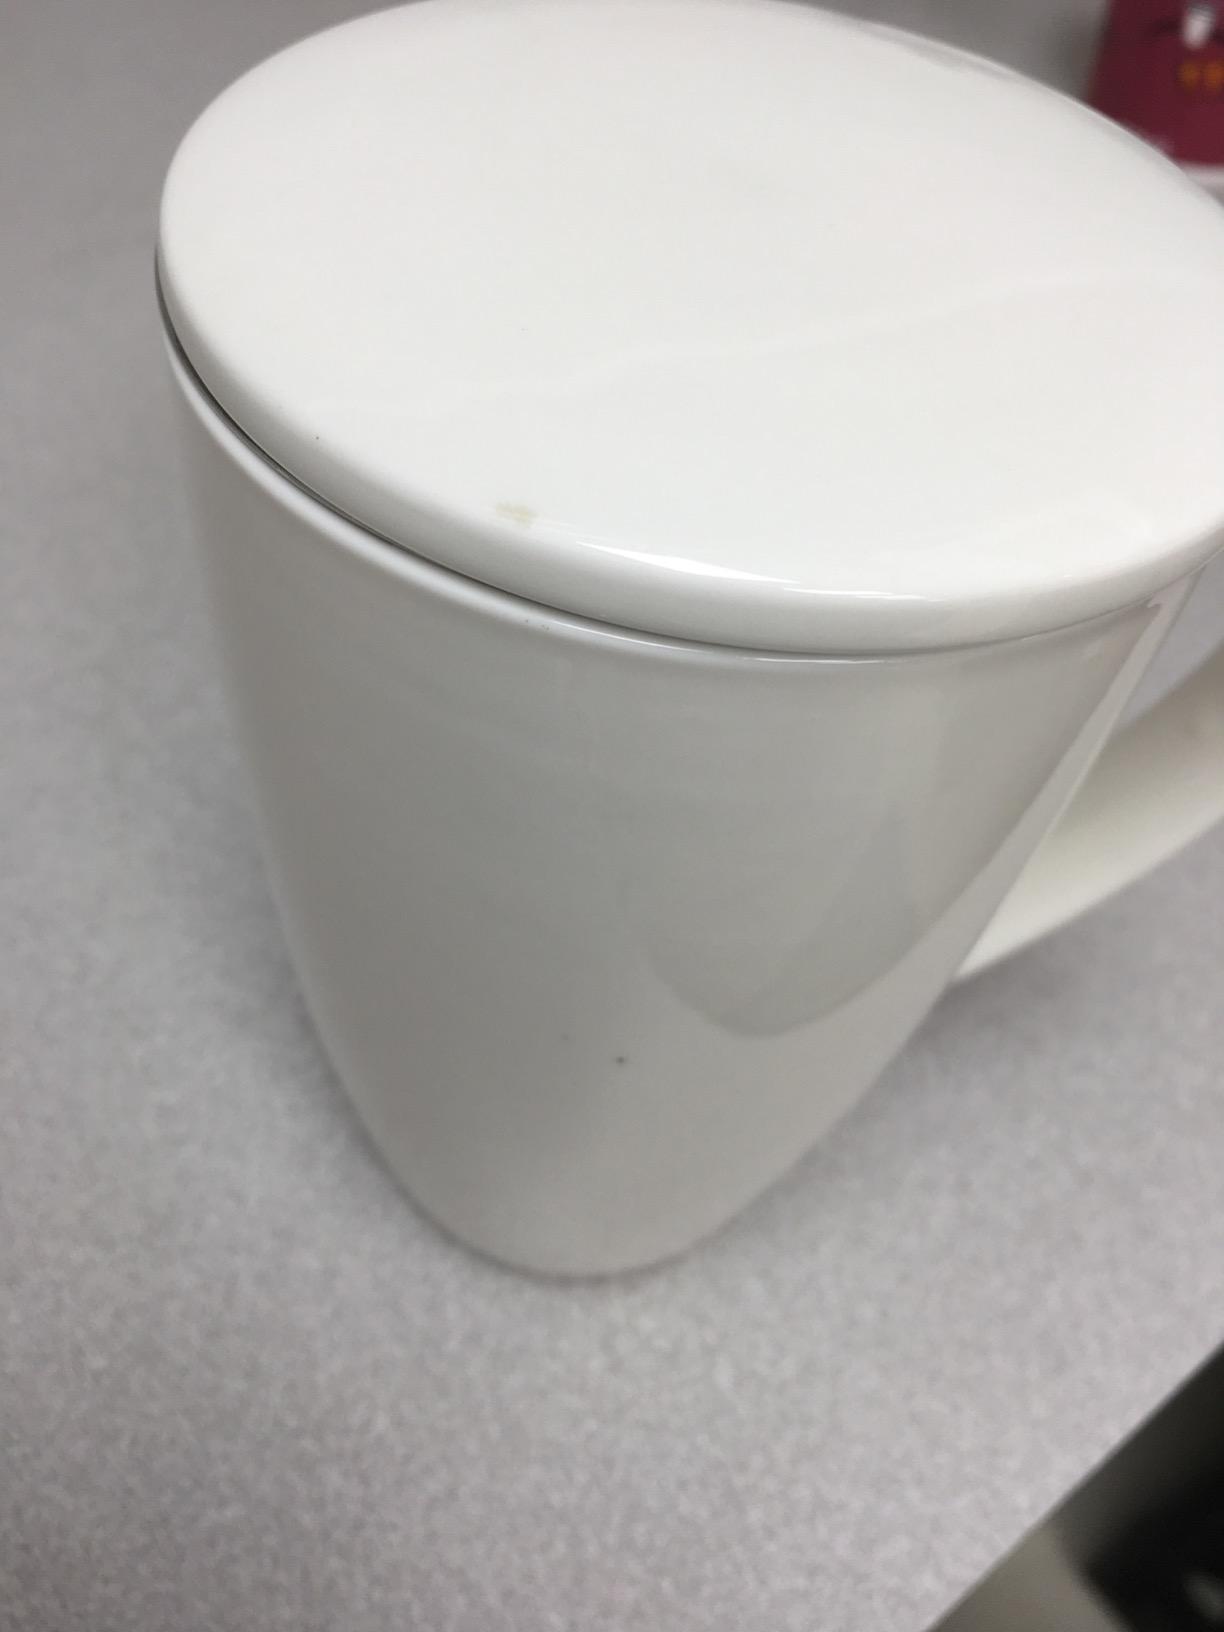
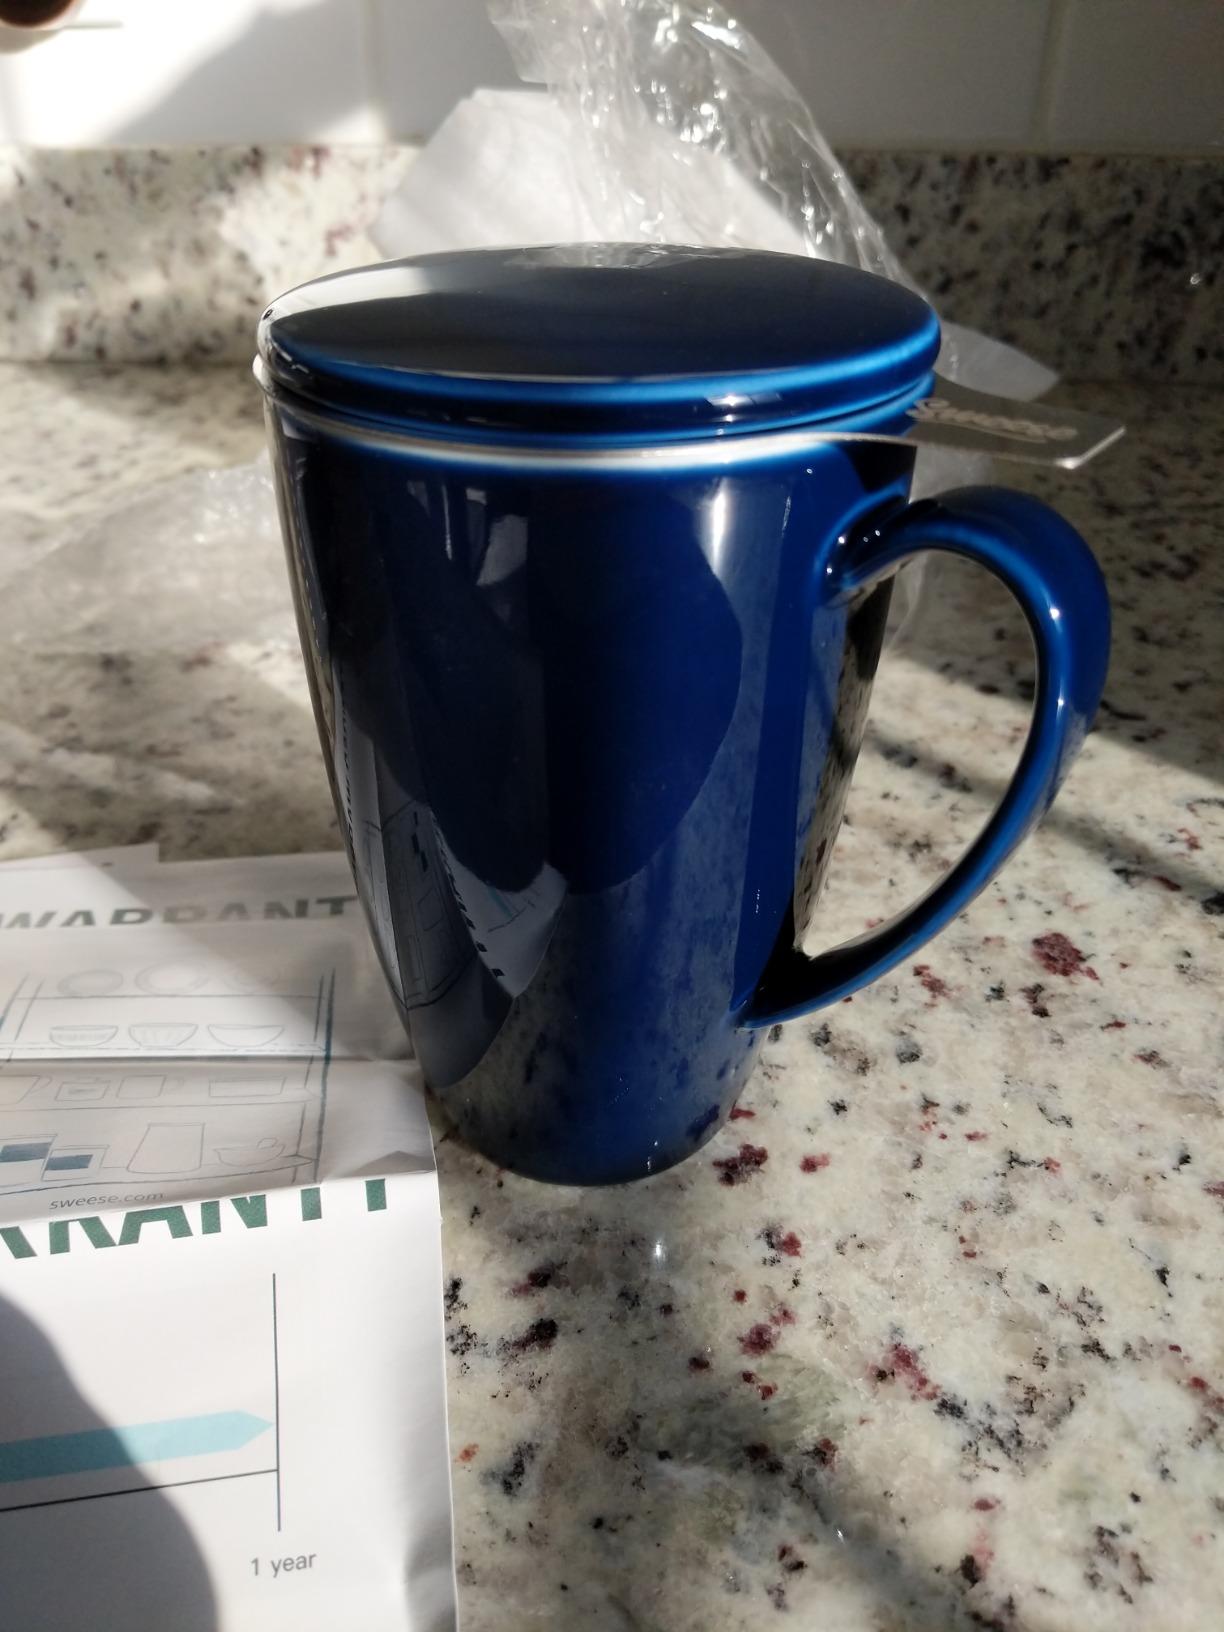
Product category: items_mug
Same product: no